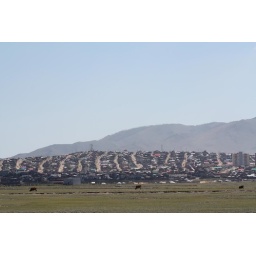
The urban sprawl around UB has a lot of these ger (yurt) areas. Basically a wooden fence and a posh tent.